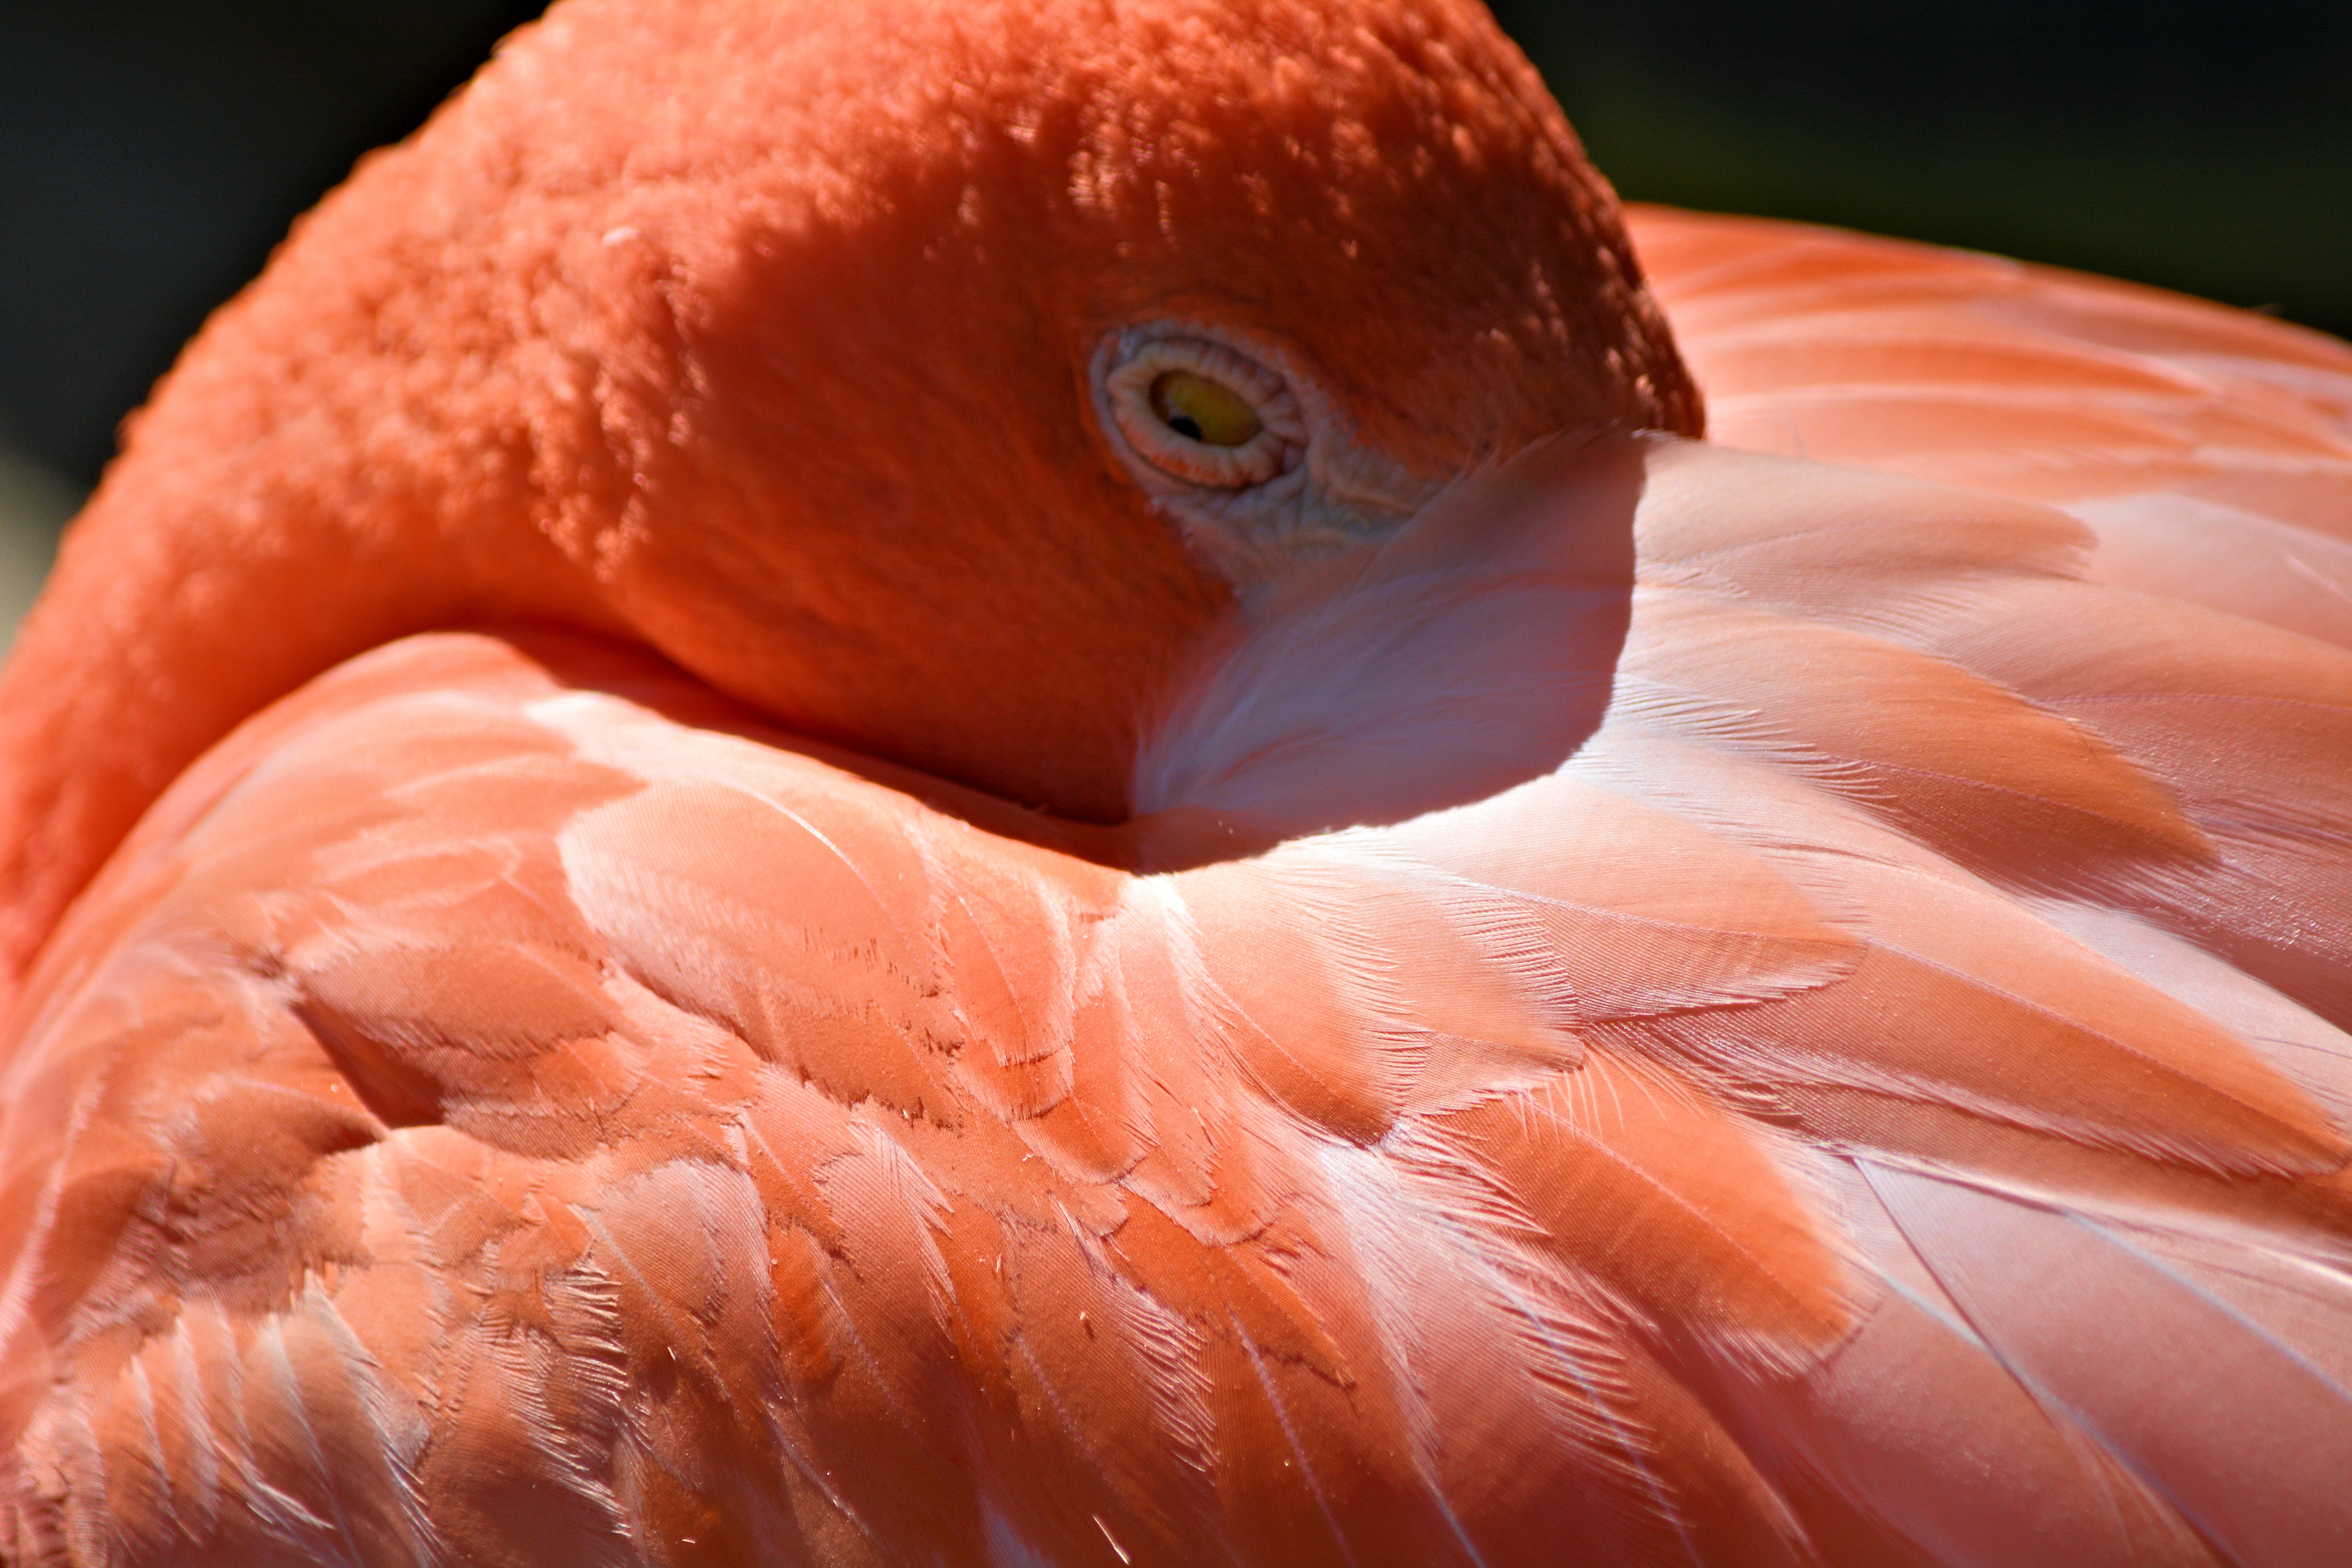
bird, wing, red, beak, fauna, close up, flamingo, sleepy, eye, vertebrate, organ, water bird, macro photography